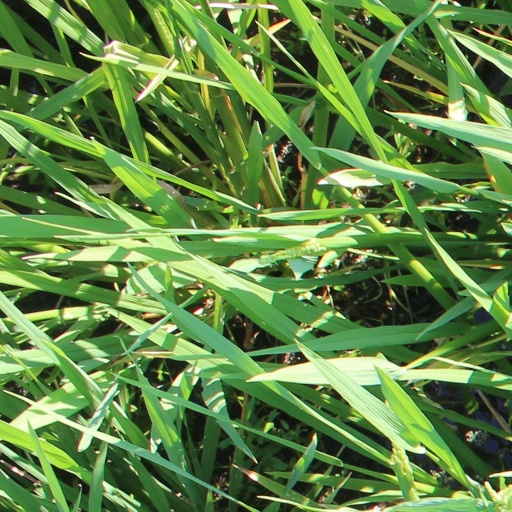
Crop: rice